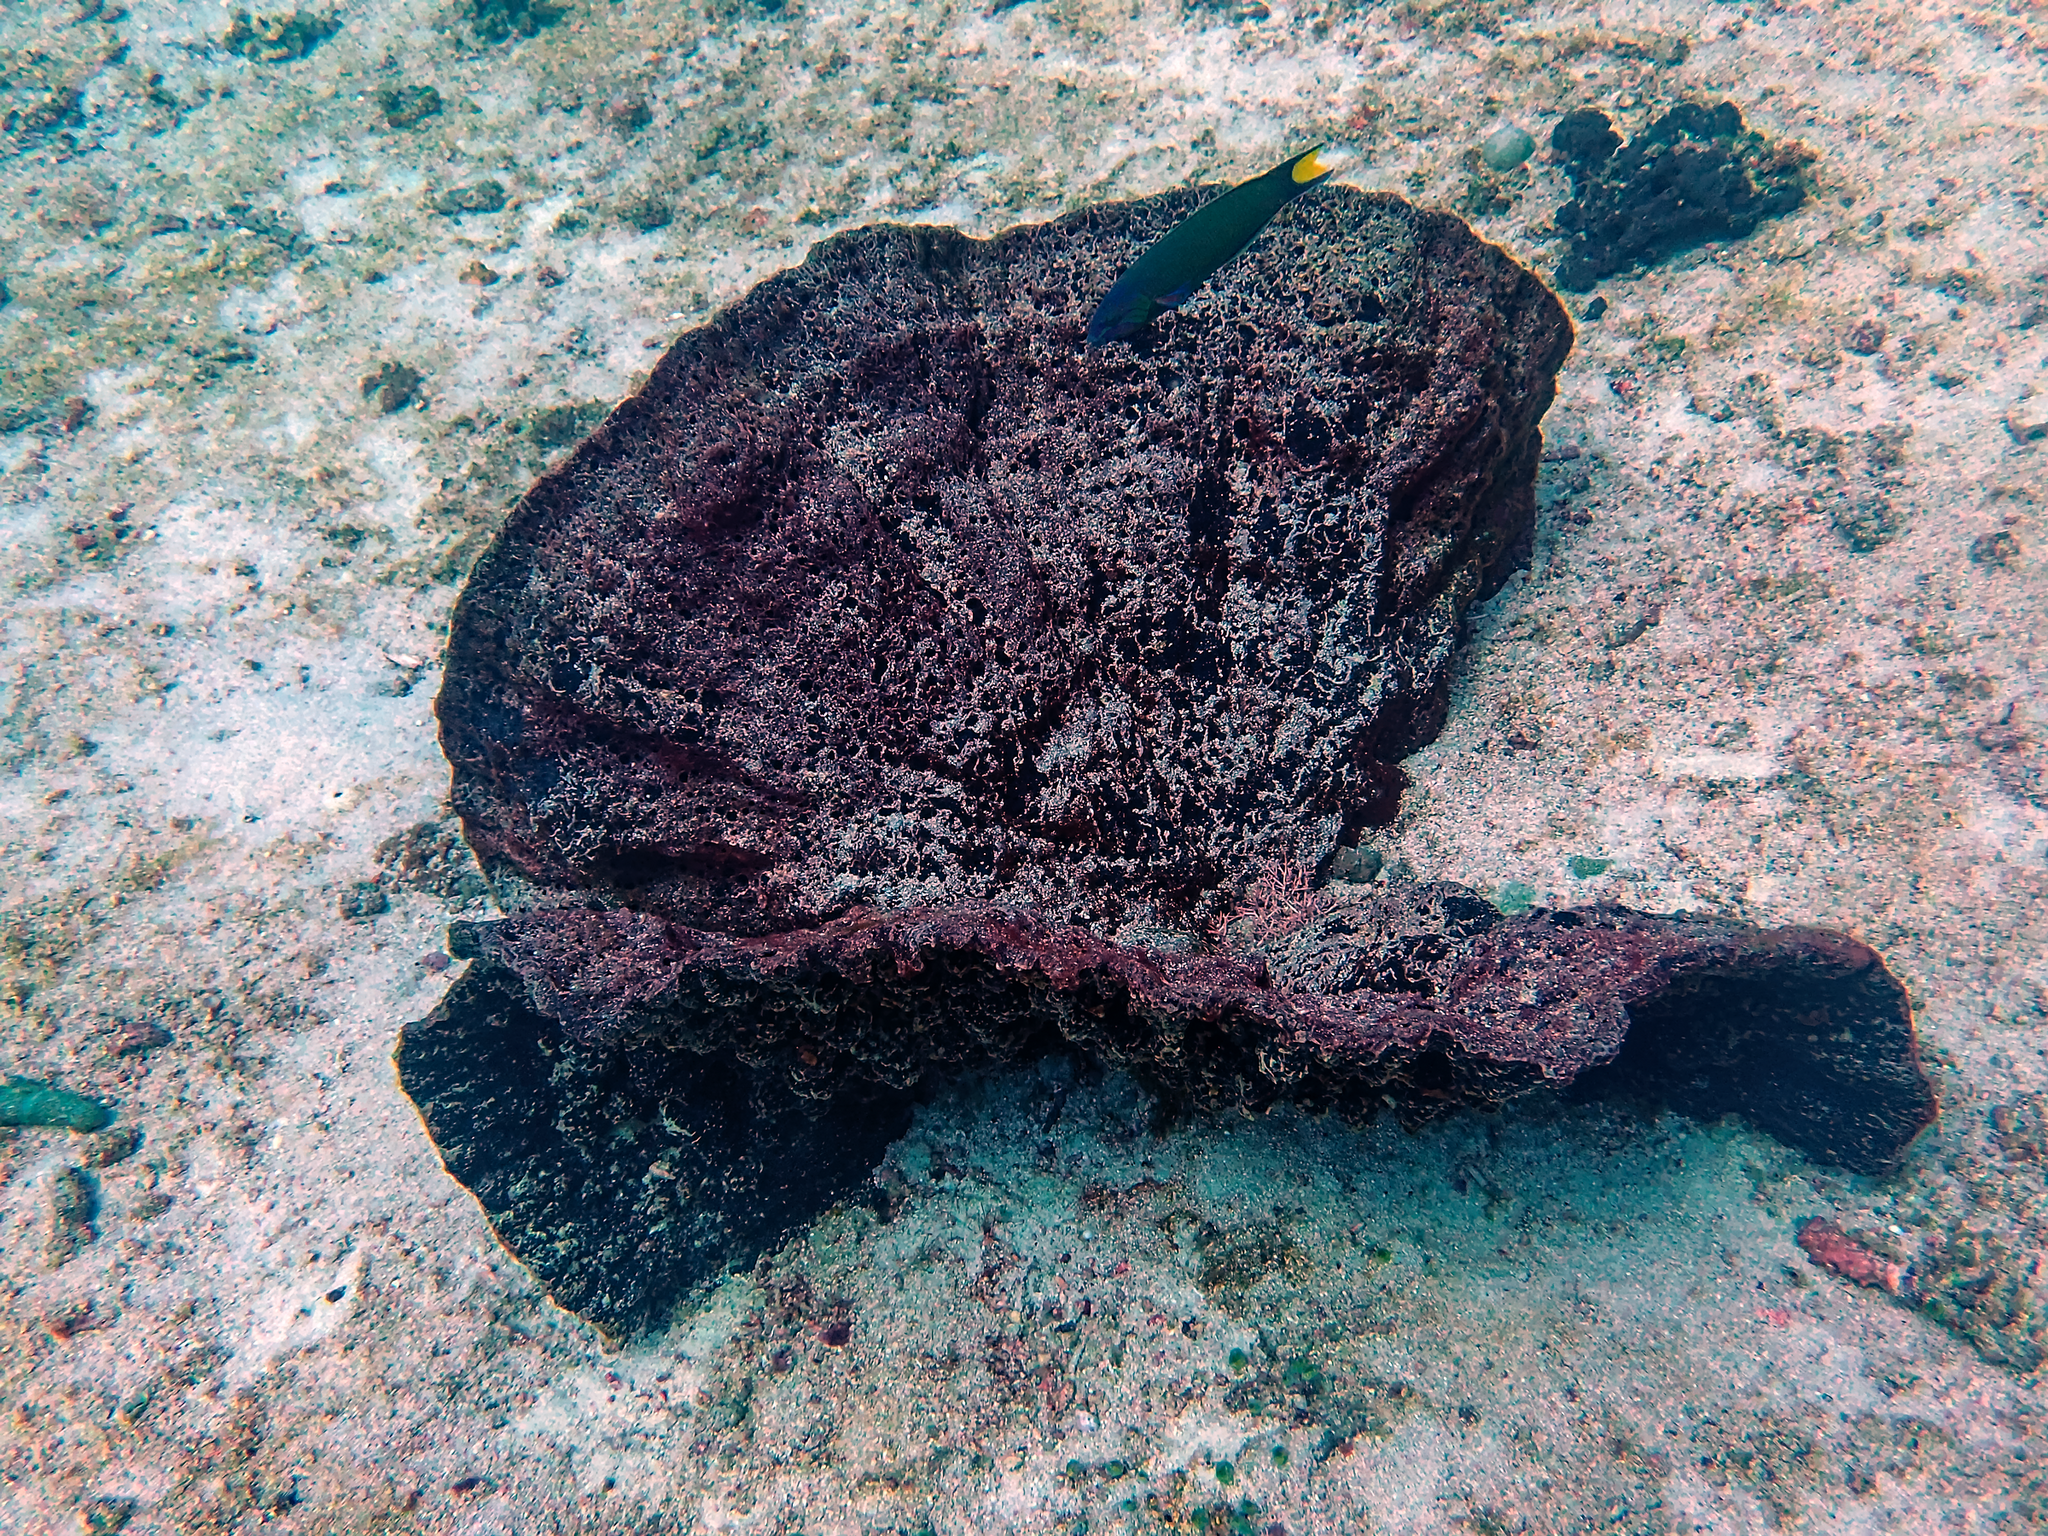
Thalassoma lunare (Moon Wrasse)